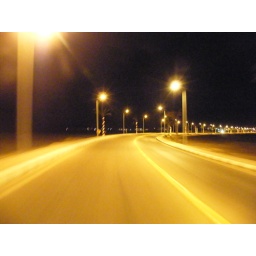
we took a taxi from the bus station to our hostel. and by taxi, i mean pick up truck